Gourmand

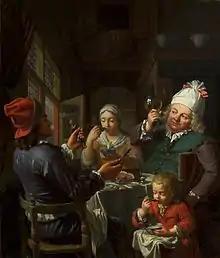
"Gourmands" by Krzysztof Lubieniecki, National Museum in Warsaw

A gourmand is a person who takes great pleasure and interest in consuming particularly good food and drink. "Gourmand" originally referred to a person who was "a glutton for food and drink", a person who eats and drinks excessively.